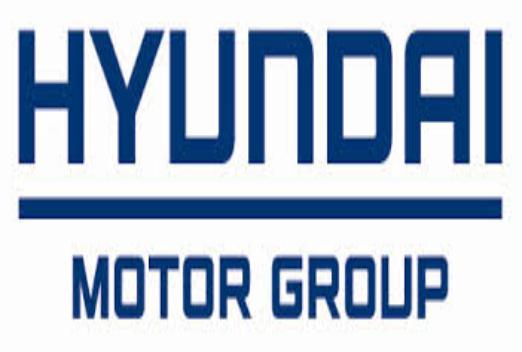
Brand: Hyundai-1
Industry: Transportation